George Laking

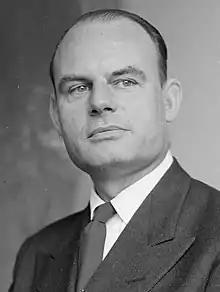
Laking in 1958

Sir George Robert Laking (15 October 1912 – 10 January 2008) was a New Zealand diplomat who served as High Commissioner to the United Kingdom, Ambassador to the United States, Secretary of Foreign Affairs and Chief Ombudsman.